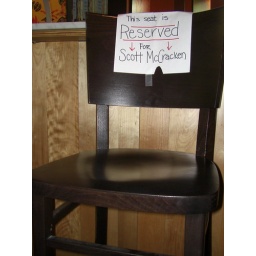
My favorite photographer always has the best seat in the house